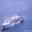
Label: ship